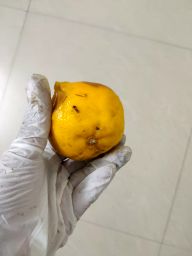
Fruit: Orange
Quality: Bad